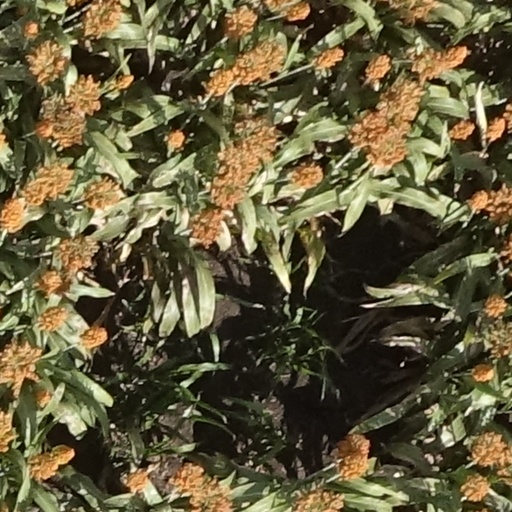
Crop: sorghum